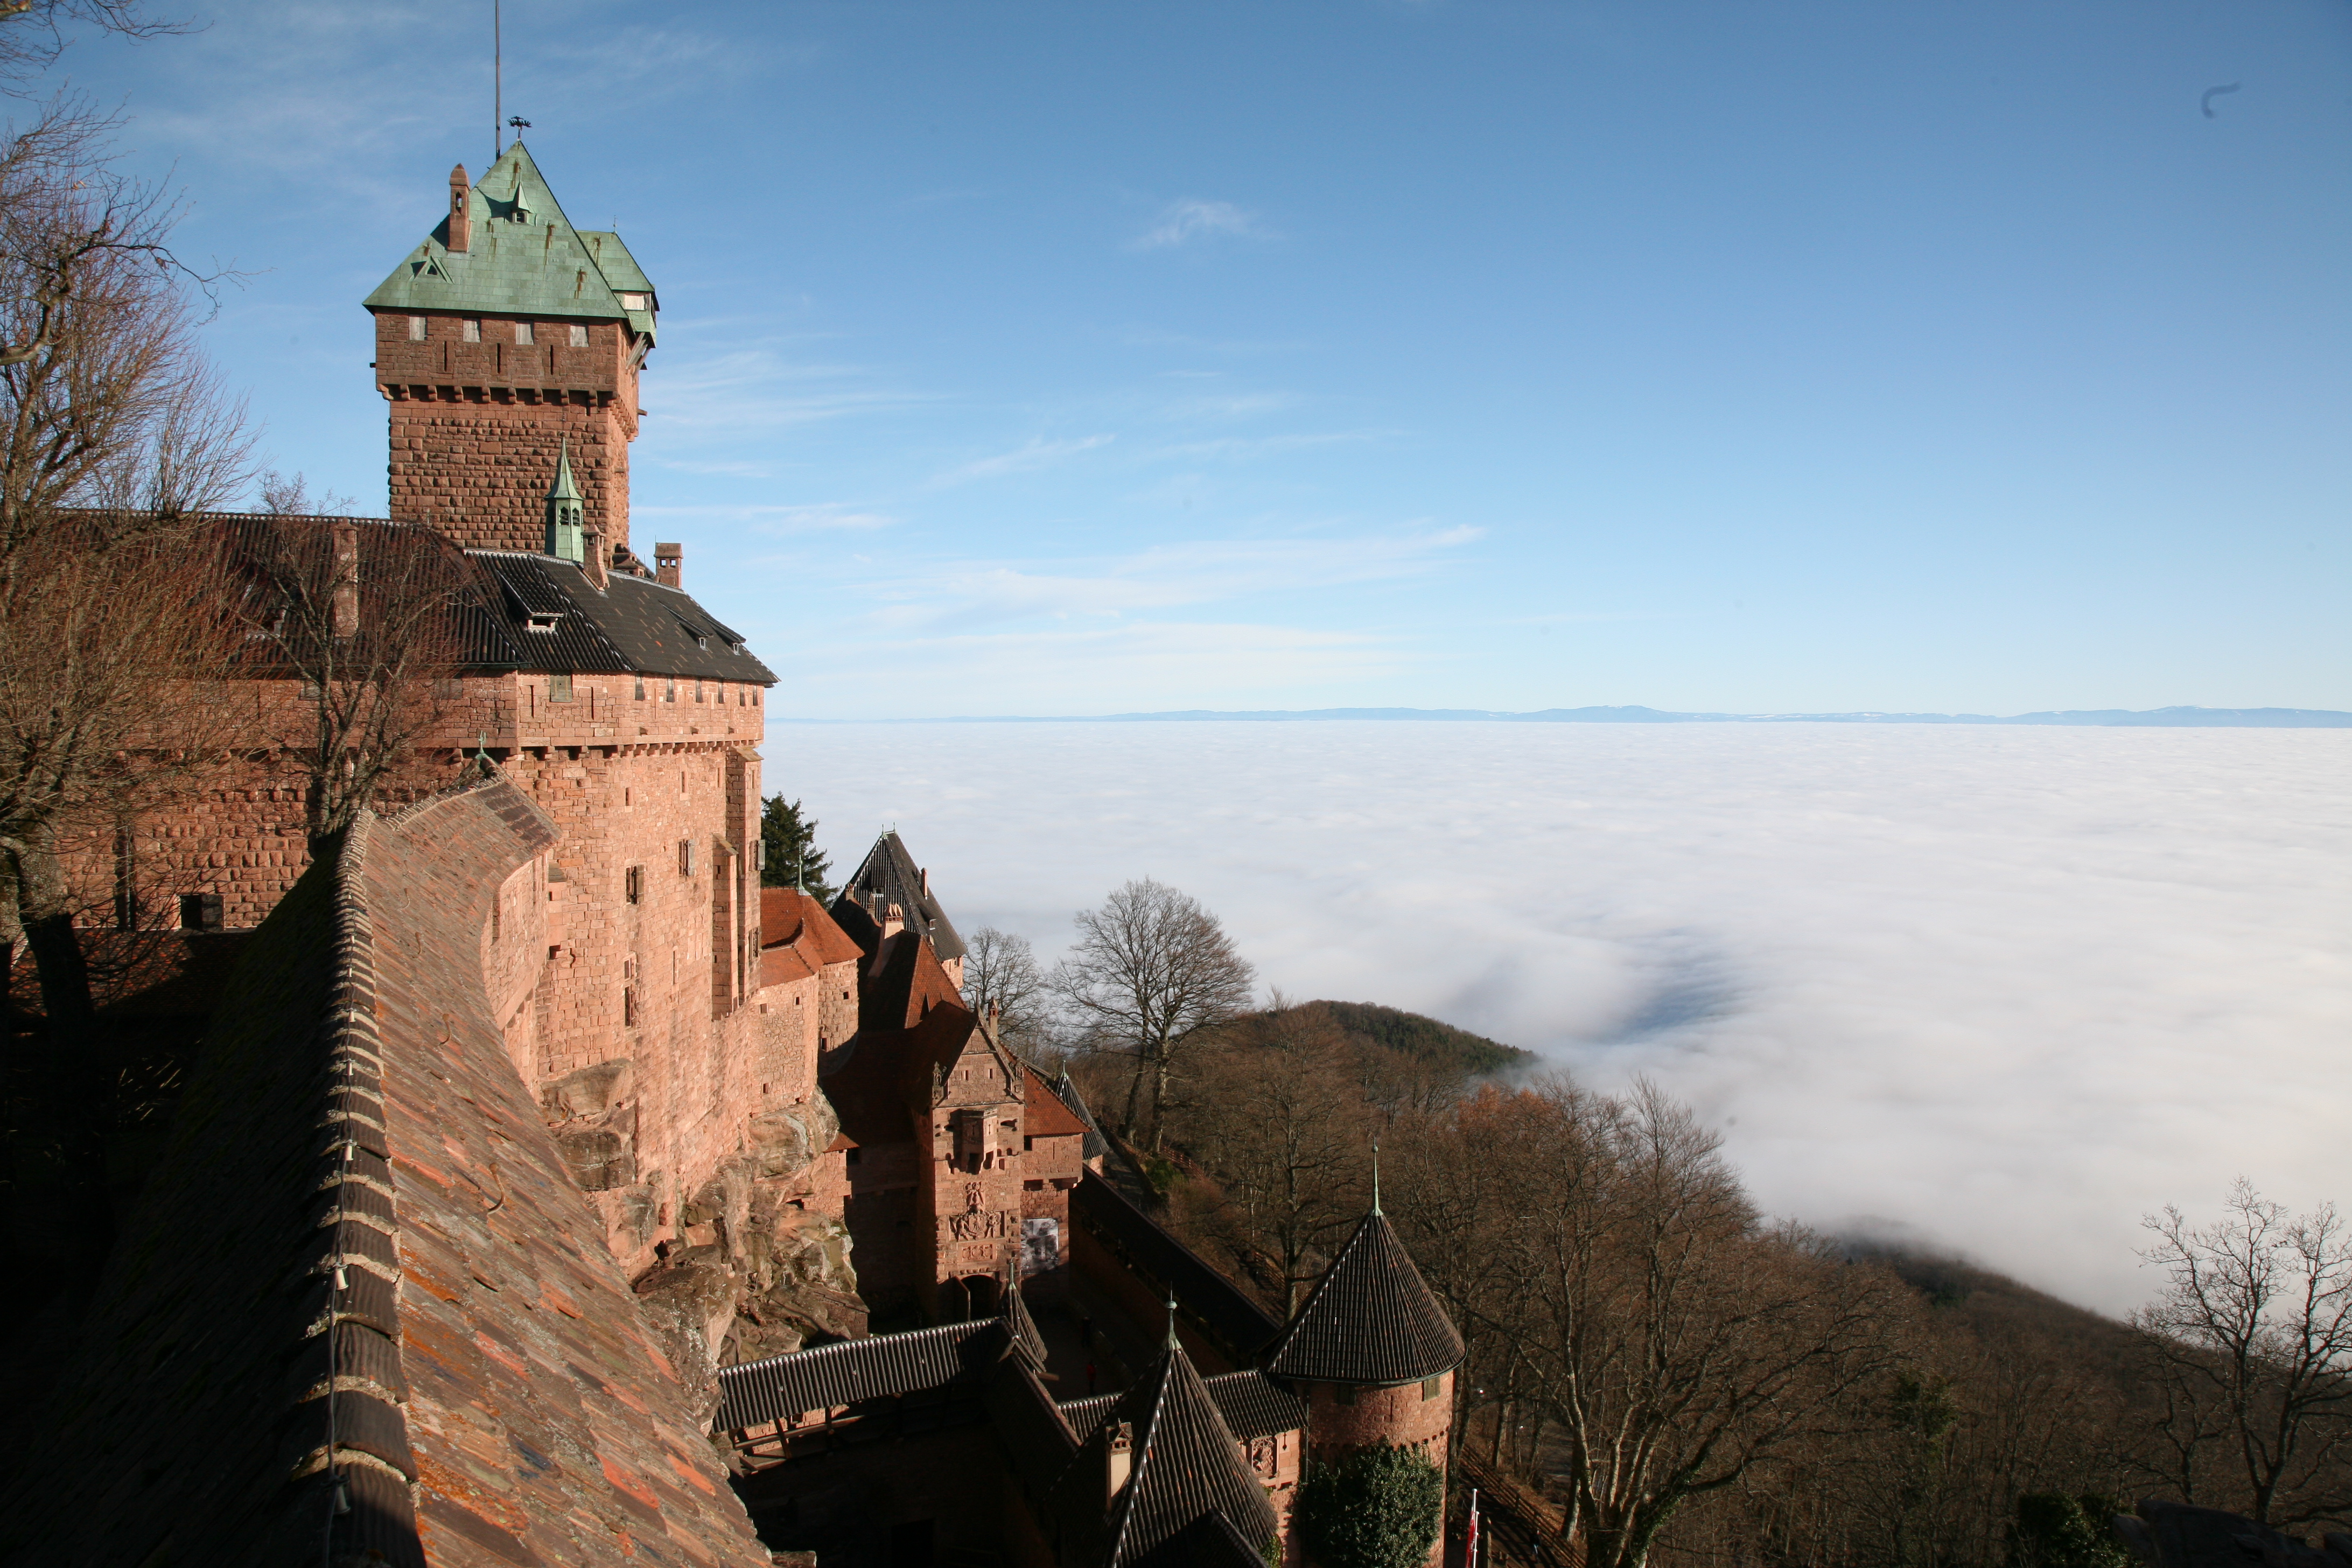
chateau, tower, castle, landmark, tourism, monastery, montagne, alsace, vosges, chteaufort, koenigsbourg, orschwiller